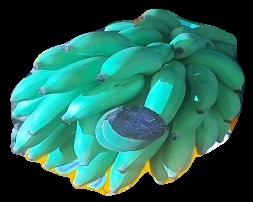
Variety: elakki-bale
Grade: grade2